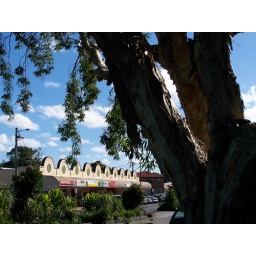
Melaleuca, paper bark tree in the foreground, Northern rivers region of NSW Australia.